Hluboš

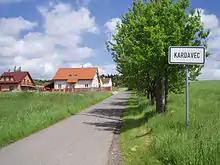
The village of Kardavec

The Hluboš Castle was rebuilt into the late Baroque form in the 18th century. In 1872, it was reconstructed and extended by the family of Oettingen-Wallerstein. The result of these modifications is the present appearance of the castle with many pseudo-Renaissance elements. In 1920 and 1921 it served as a summer residence of Czechoslovak president T. G. Masaryk.